Capture of Torrijos Airport

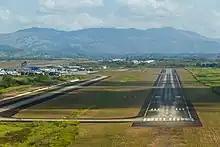

Initially, U.S. intelligence indicated that there were very few people in the main terminal at H-Hour. However, two international flights had just landed at the airport, which was still fully operational. As a result of this, there were actually 398 civilians in the airport rather than the few dozen that the Americans had expected to find. In addition, to this intelligence failure the PDF's 2nd Company was on alert and was patrolling in and around the airport terminal buildings.